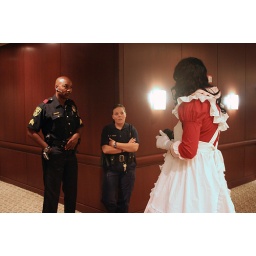
&amp;quot;No oficer, it must've been another tall guy in a cute white dress.&amp;quot;